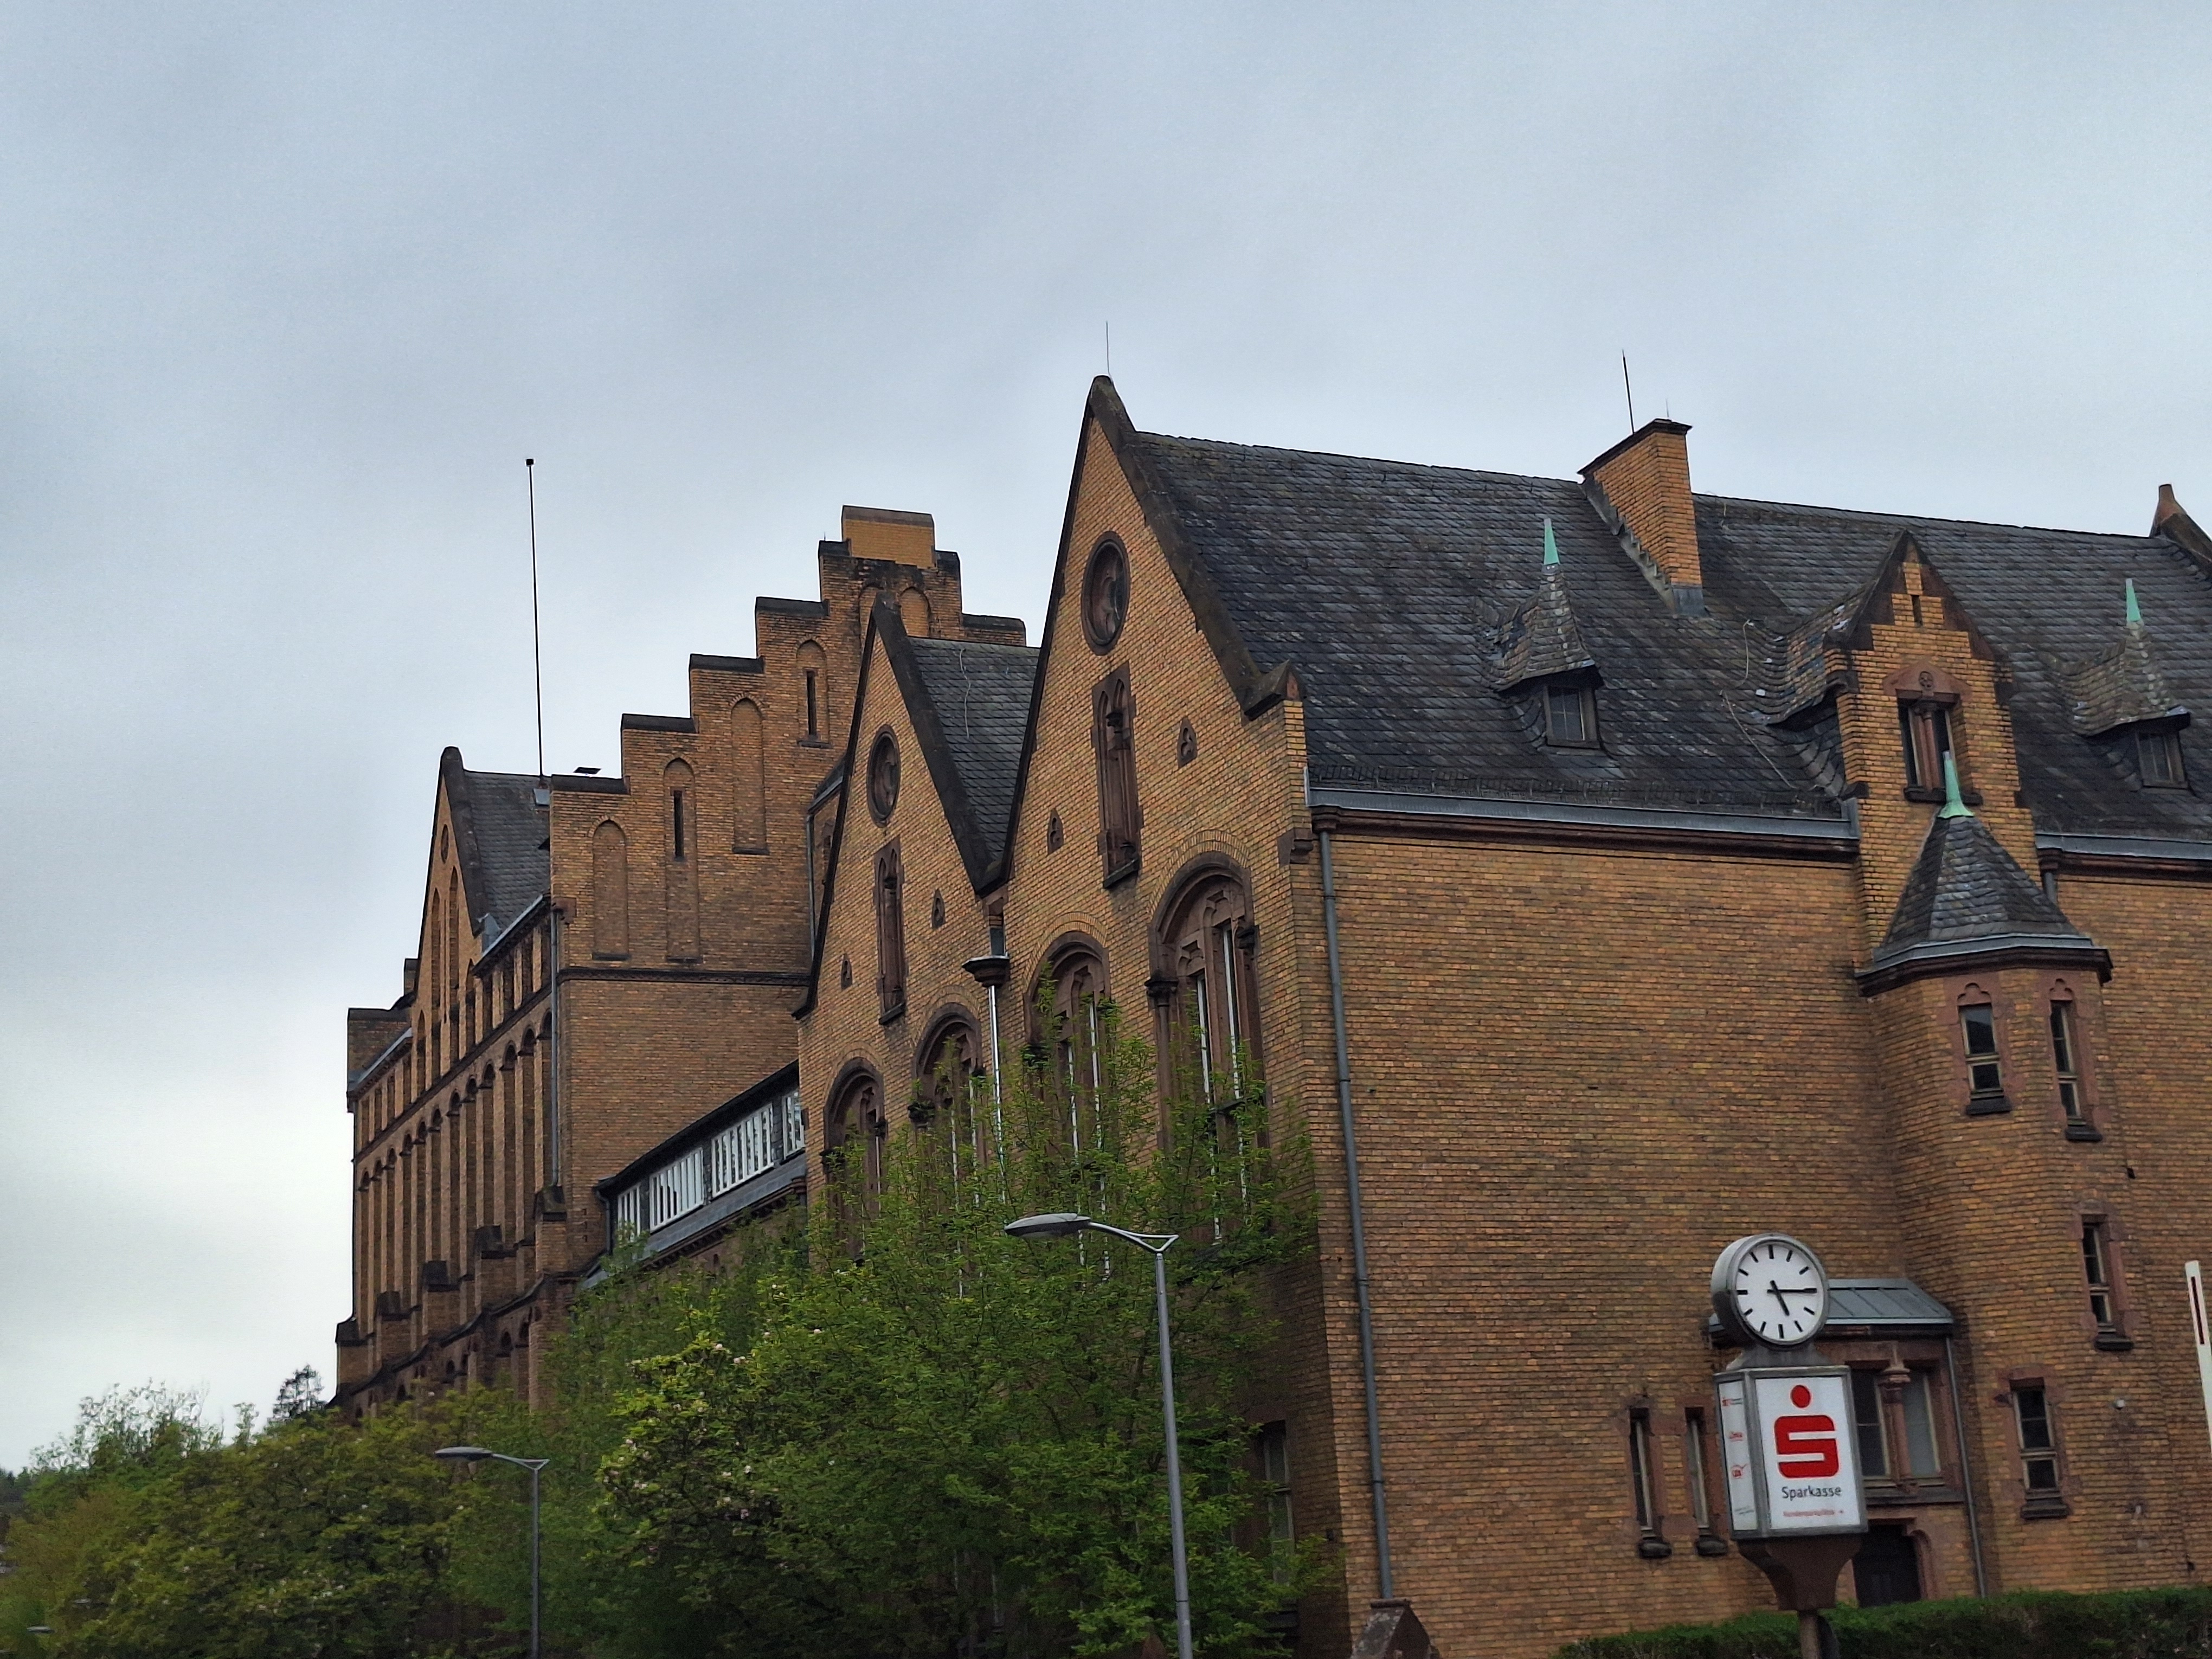
Building: Universitätsstraße 25